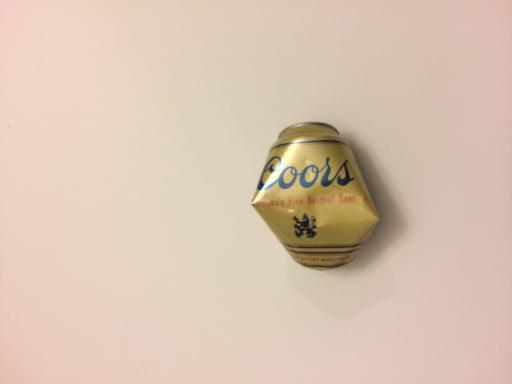
Label: metal